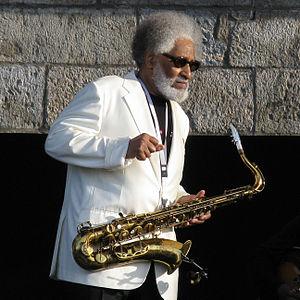
Le Grammy Award for Best Improvised Jazz Solo est une récompense musicale décernée depuis 1959 à des artistes de jazz lors de la cérémonie des Grammy Awards.